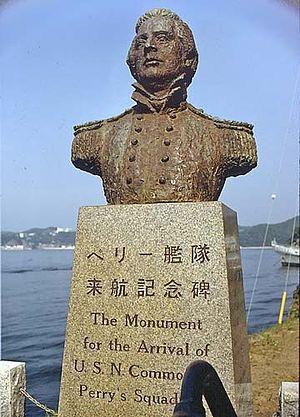
Sont listés dans cette chronologie des faits économiques des évènements importants de l'histoire économique.
Shimoda est une ville portuaire située à l'extrémité sud de la péninsule d'Izu, dans la préfecture de Shizuoka.